AF Mia

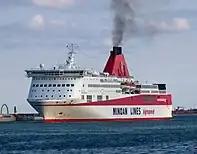
"Ikarus Palace"

"Ikarus" made her career for Minoan Lines in 1997 and worked the Patras-Igoumenitsa-Corfu-Venice route for many years with her sister ship "Pasiphae". In 2001 both ships were renamed "Ikarus Palace" and "Pasiphae Palace" respectively. They worked together for many years on the same route until "Pasiphae Palace" was sold to SNCM and renamed "Jean Nicoli". "Ikarus Palace" also made worked the Piraeus-Heraklion route replacing another ship of her company. After the arrivals of the newest ships and , "Ikarus Palace" was laid-up in Patras and then joined the Patras-Igoumenitsa–Ancona route and subsequently replacing "HSF Knossos Palace" and "HSF Kydon Palace" on Piraeus-Heraklion route.